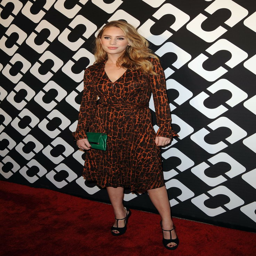
actor wears a classic wrap dress /